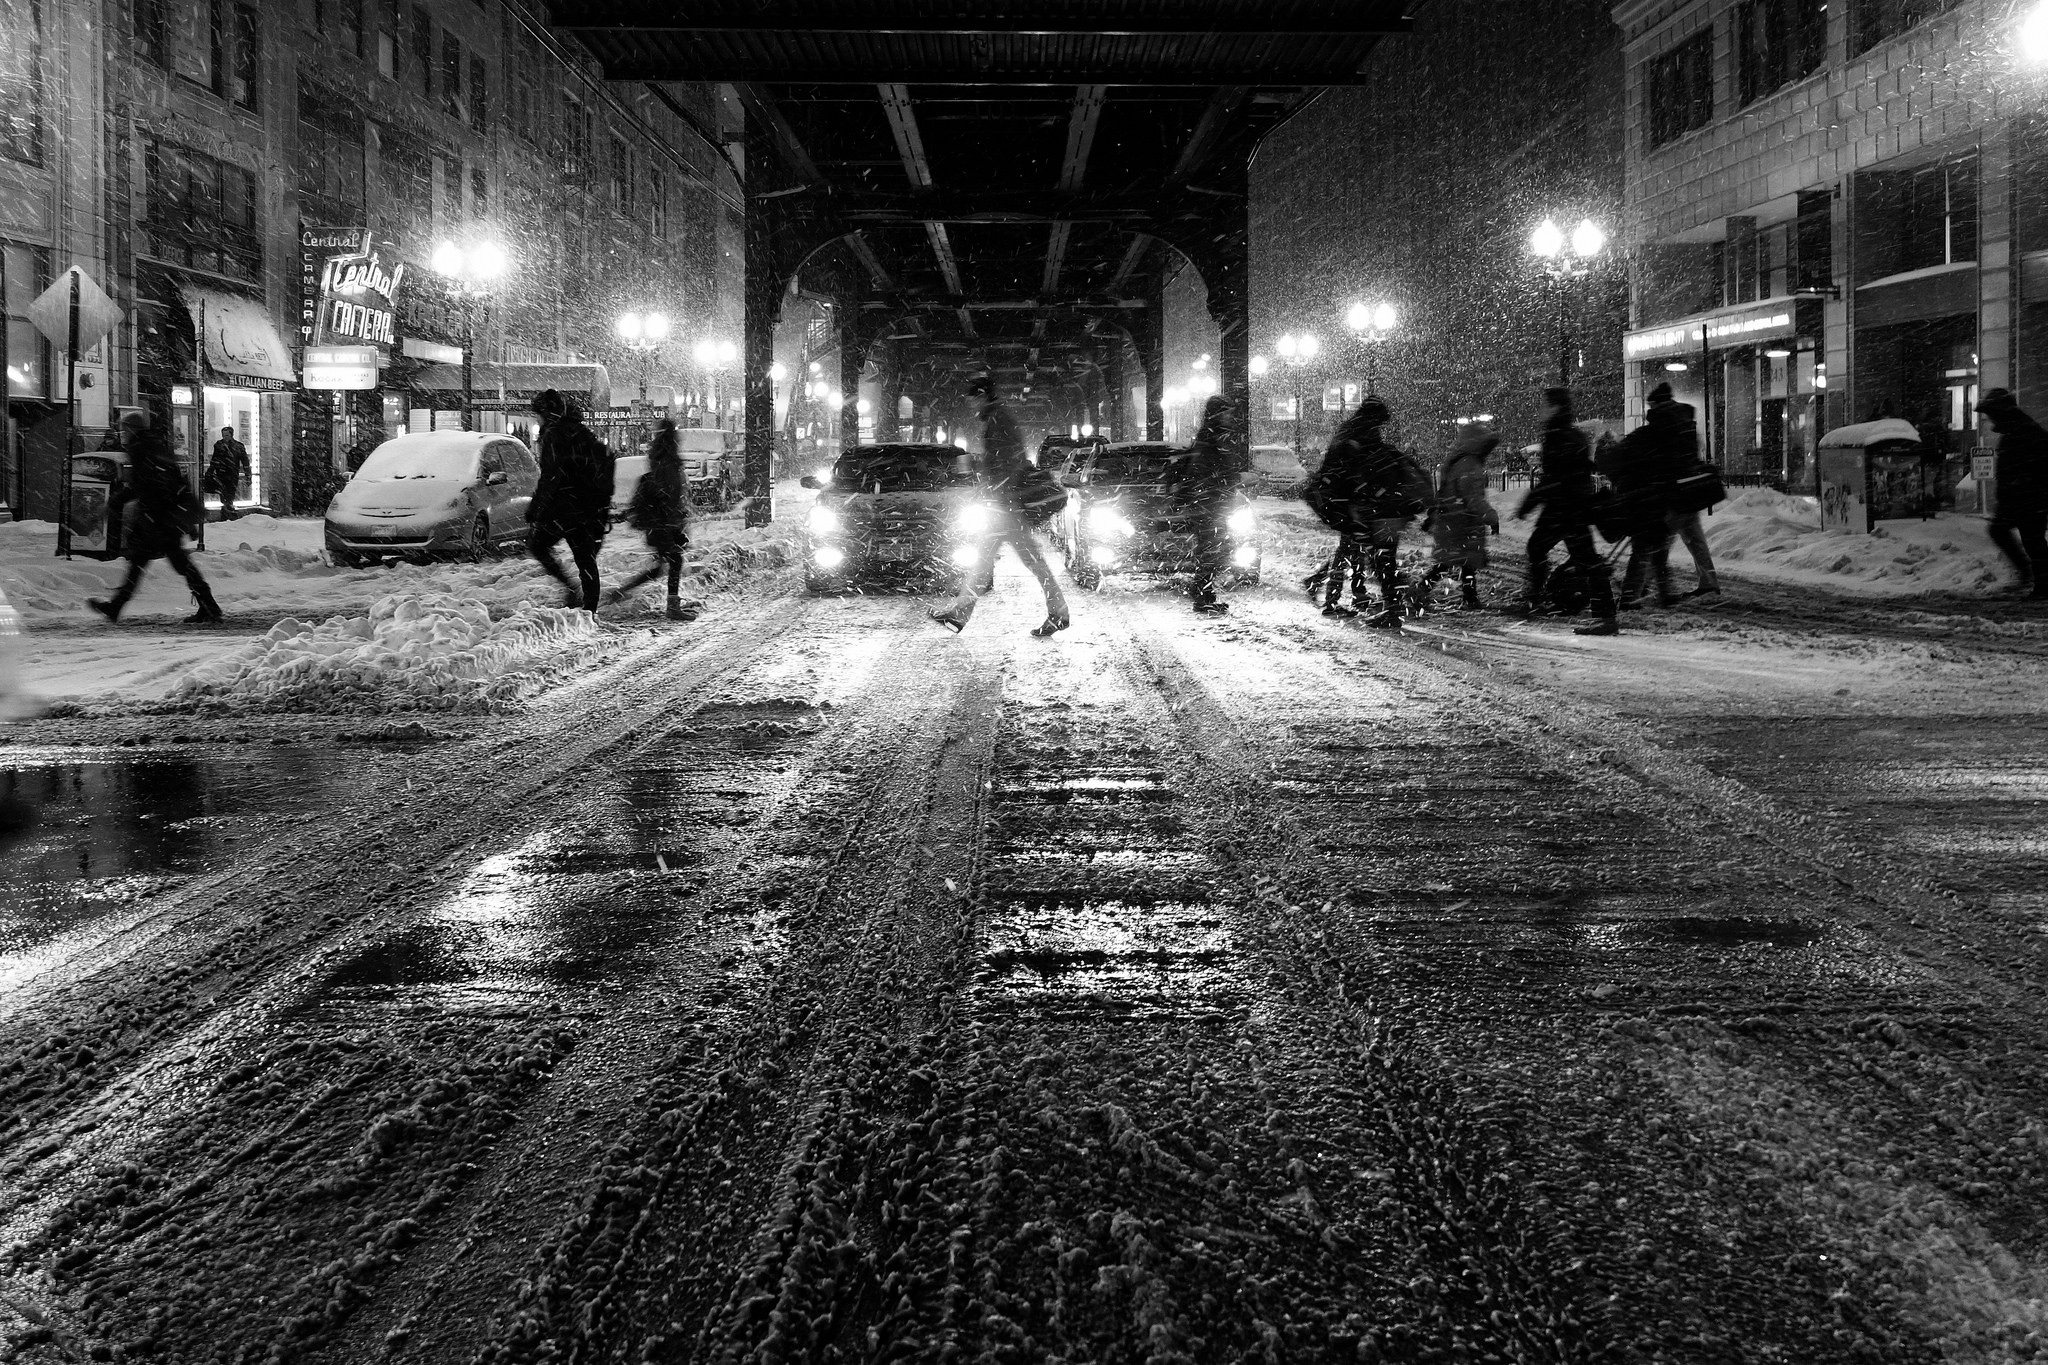
pedestrian, snow, winter, black and white, road, street, night, photography, asphalt, weather, darkness, black, monochrome, lane, slush, infrastructure, urban area, monochrome photography